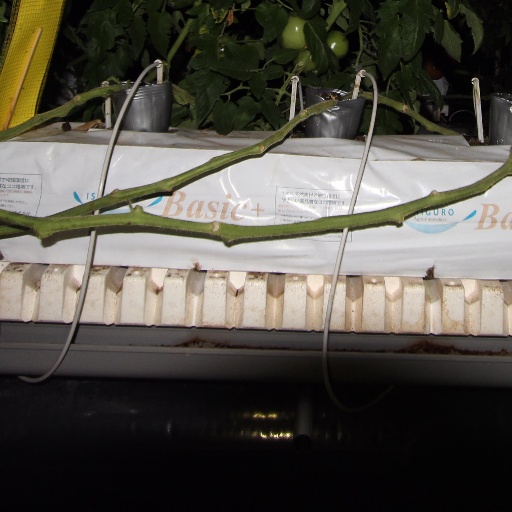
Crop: tomato